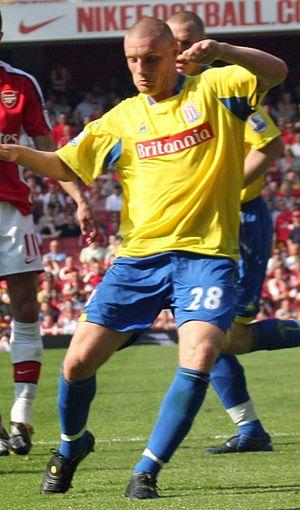
Andrew Gordon « Andy » Wilkinson est un footballeur anglais né le 6 août 1984 à Stone en Angleterre. Il est actuellement sans club.